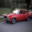
Label: automobile